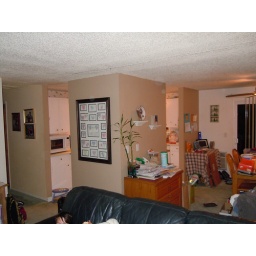
While entertaining in this kitchen everyone stood in either door way making whoever was working in the kitchen feel claustrophobic